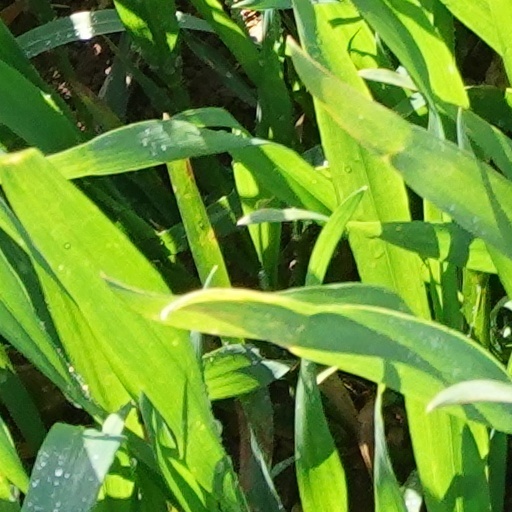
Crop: wheat